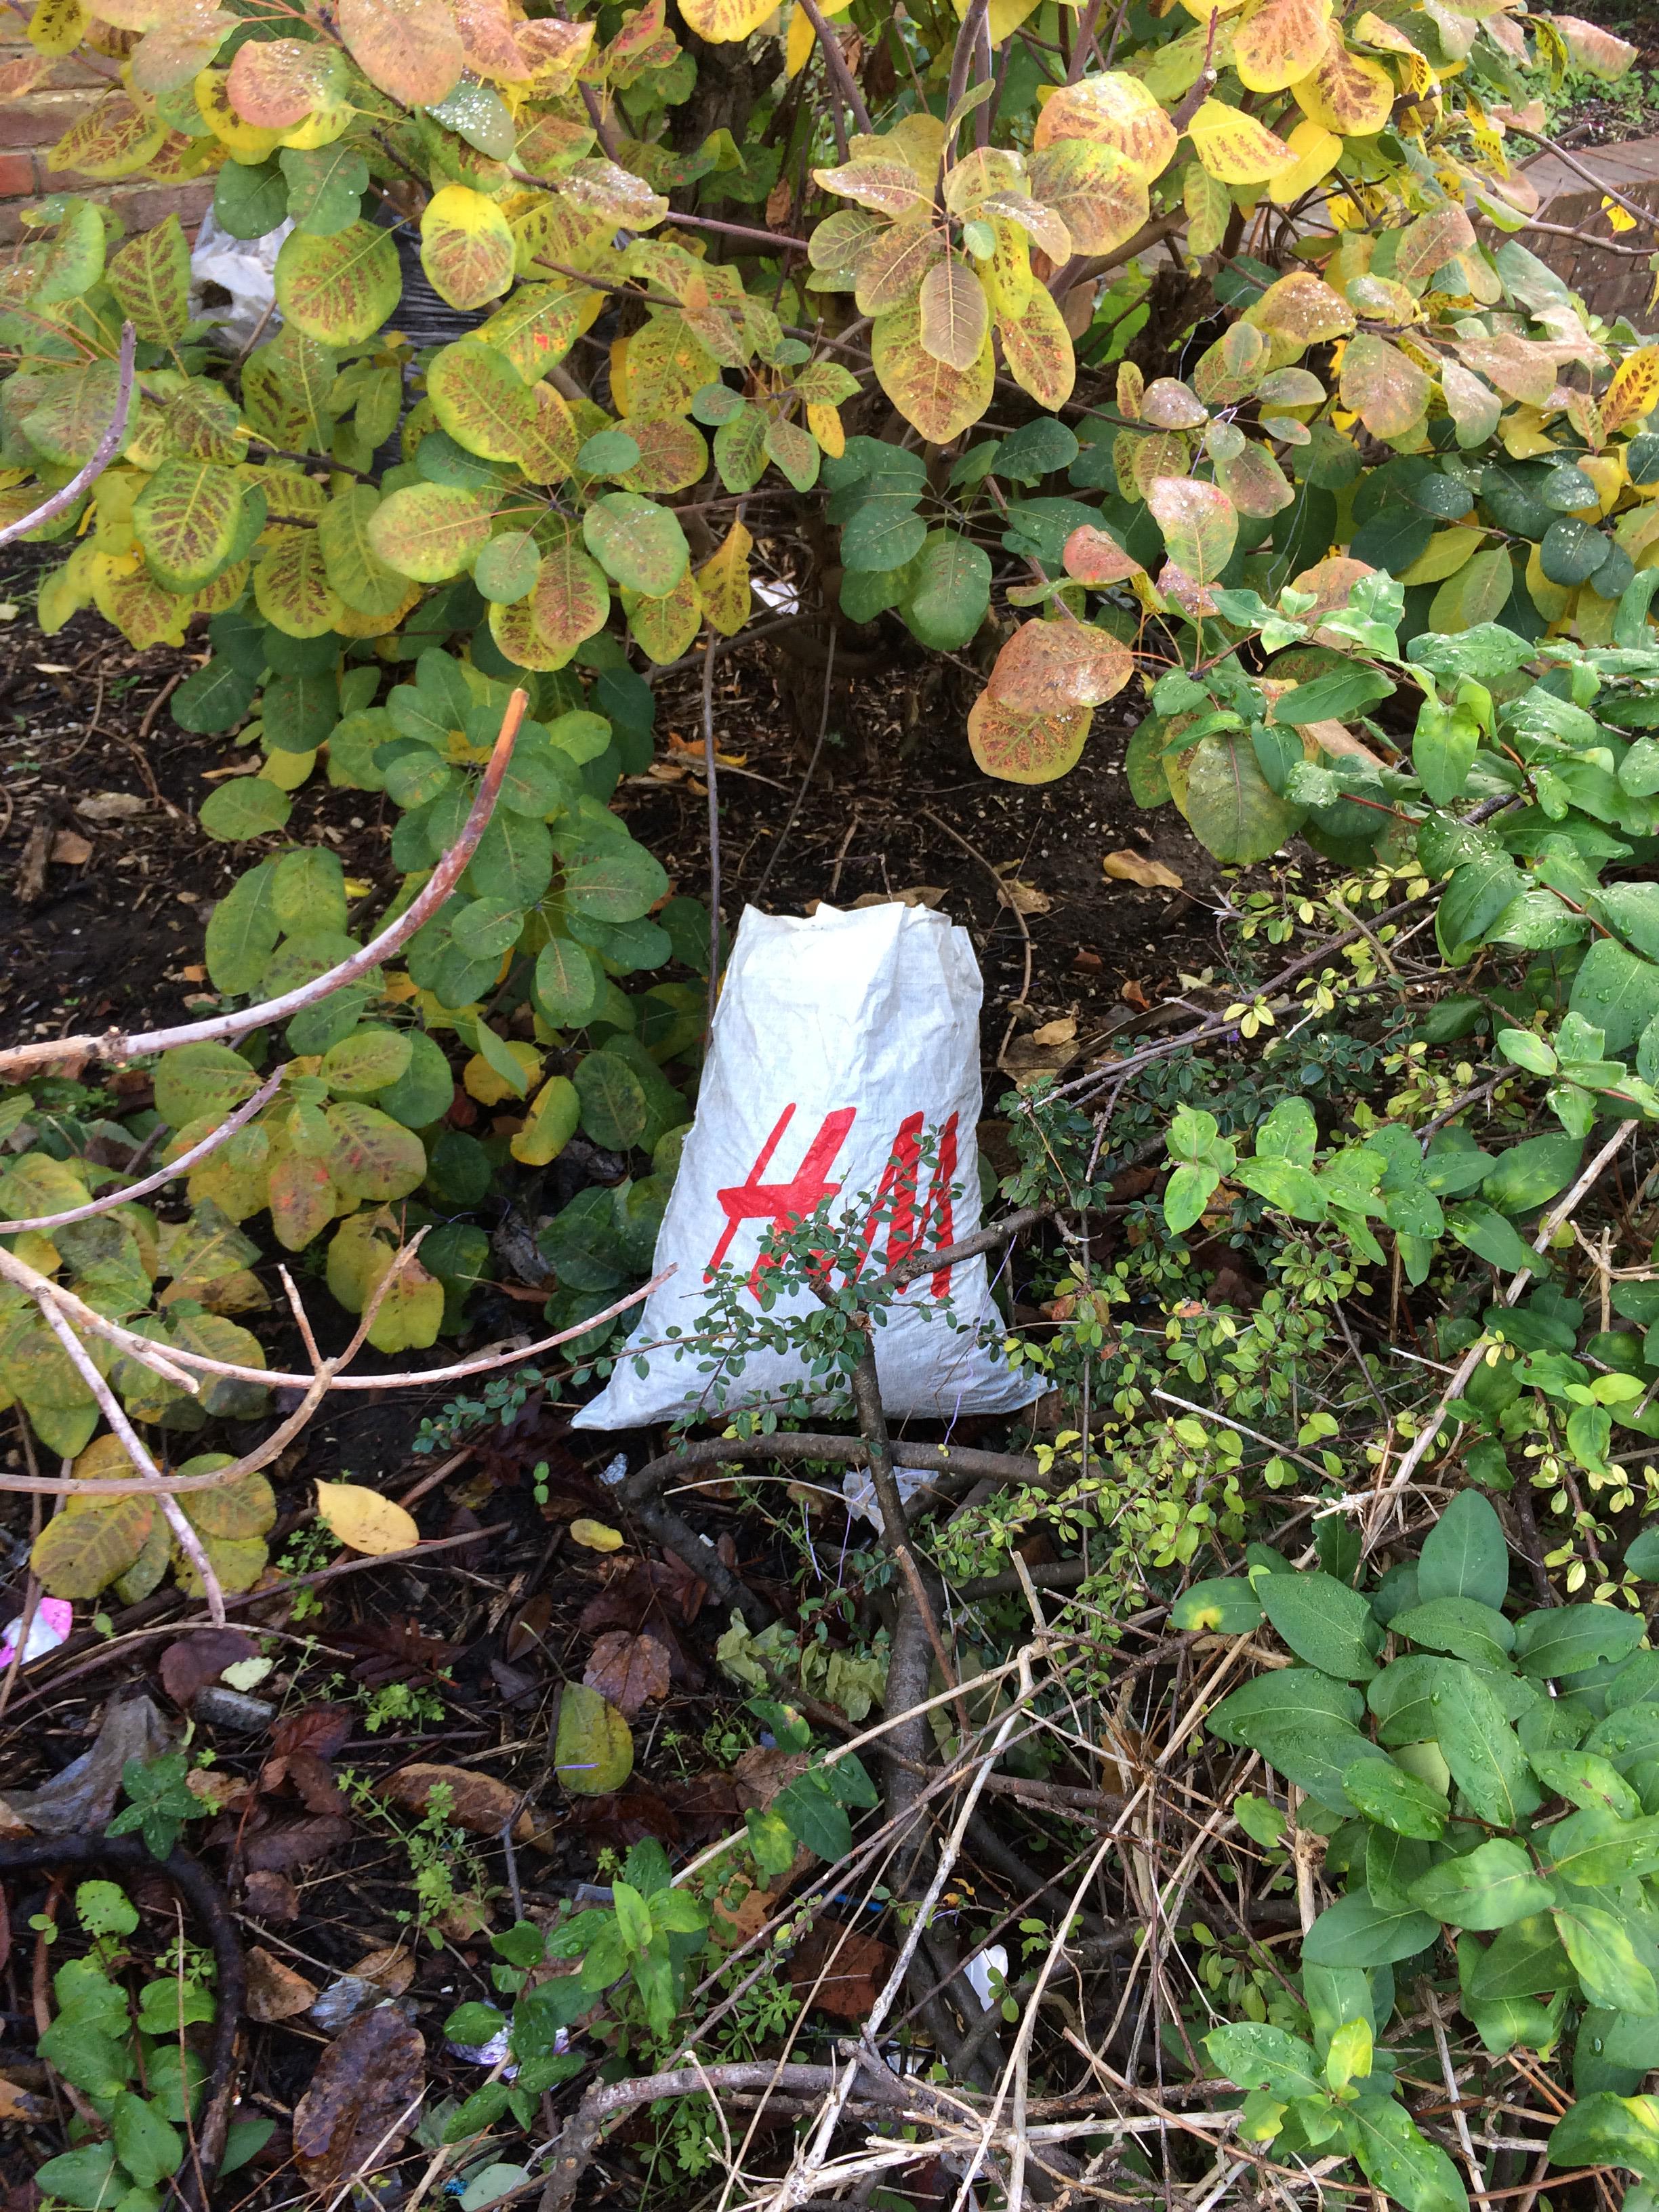
Object: Single-use carrier bag (Plastic bag & wrapper)

Object: Unlabeled litter (Unlabeled litter)